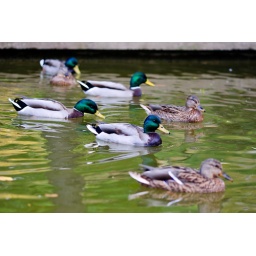
Several ducks swimming in a small pond